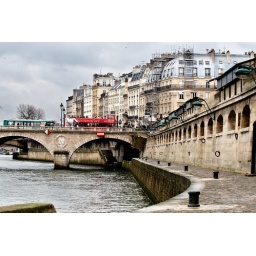
red bus in Paris